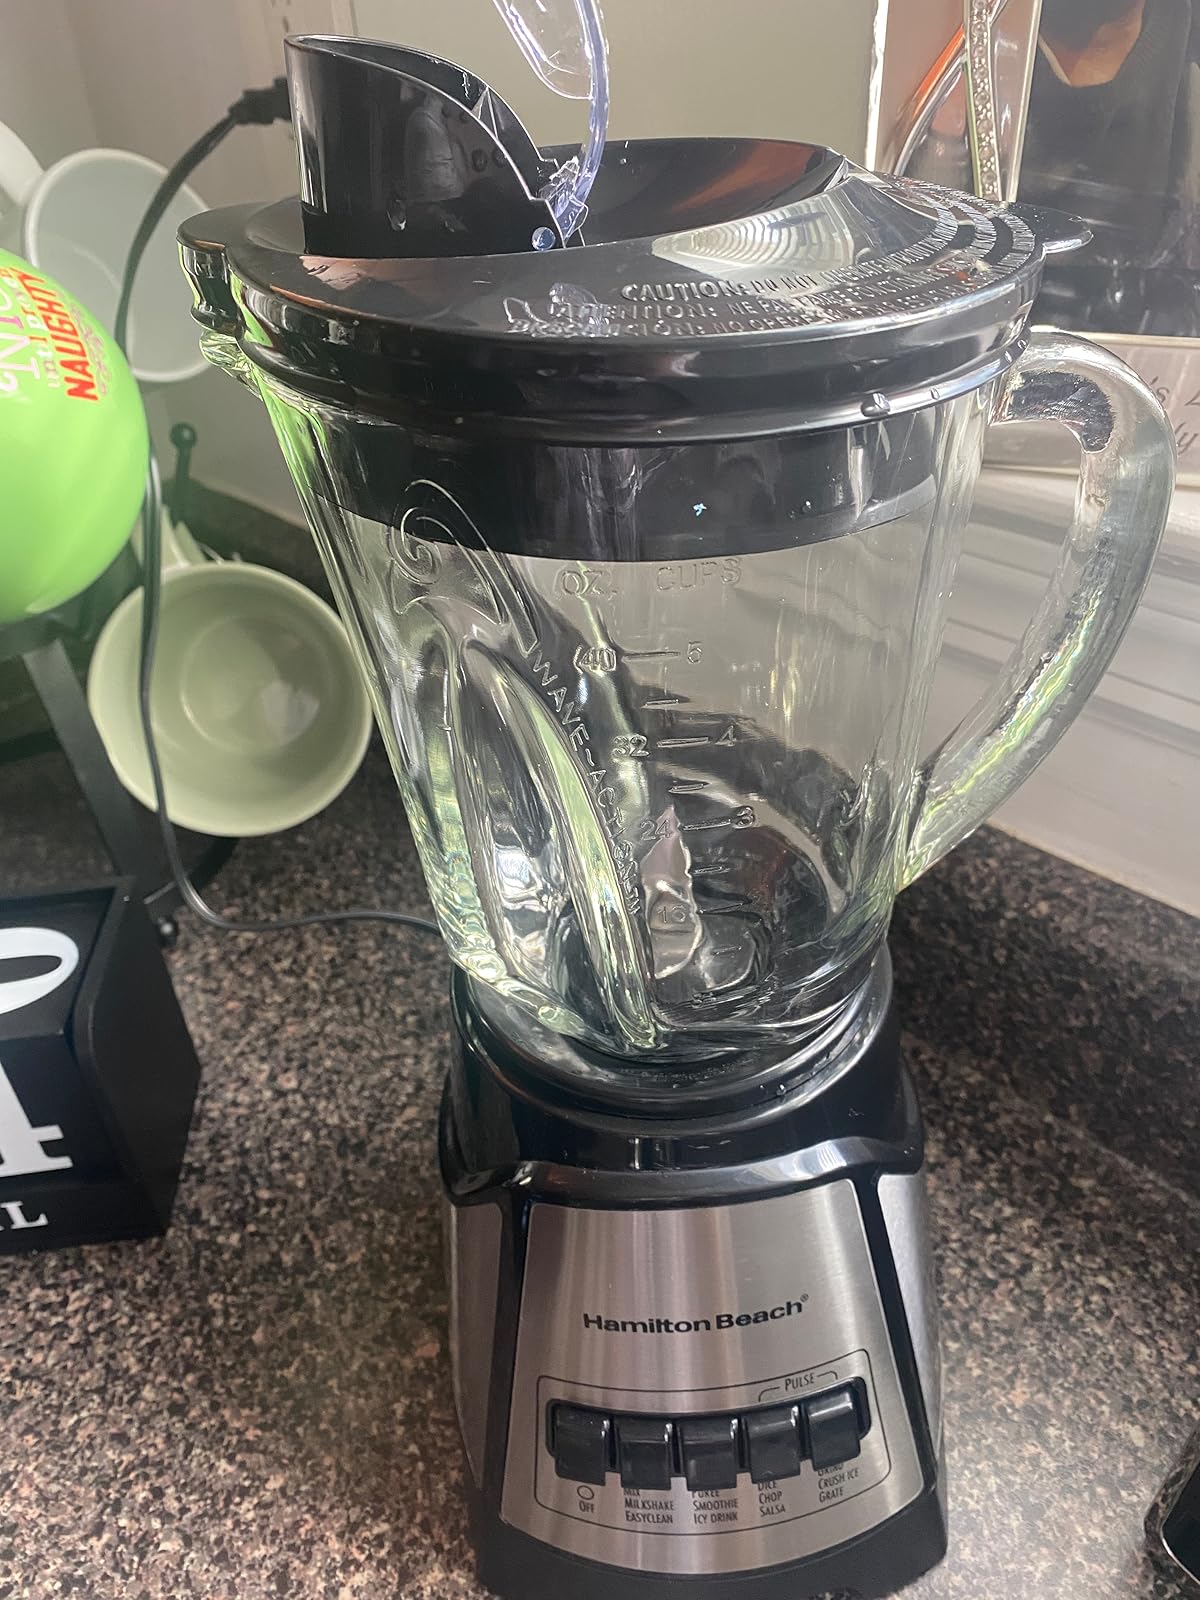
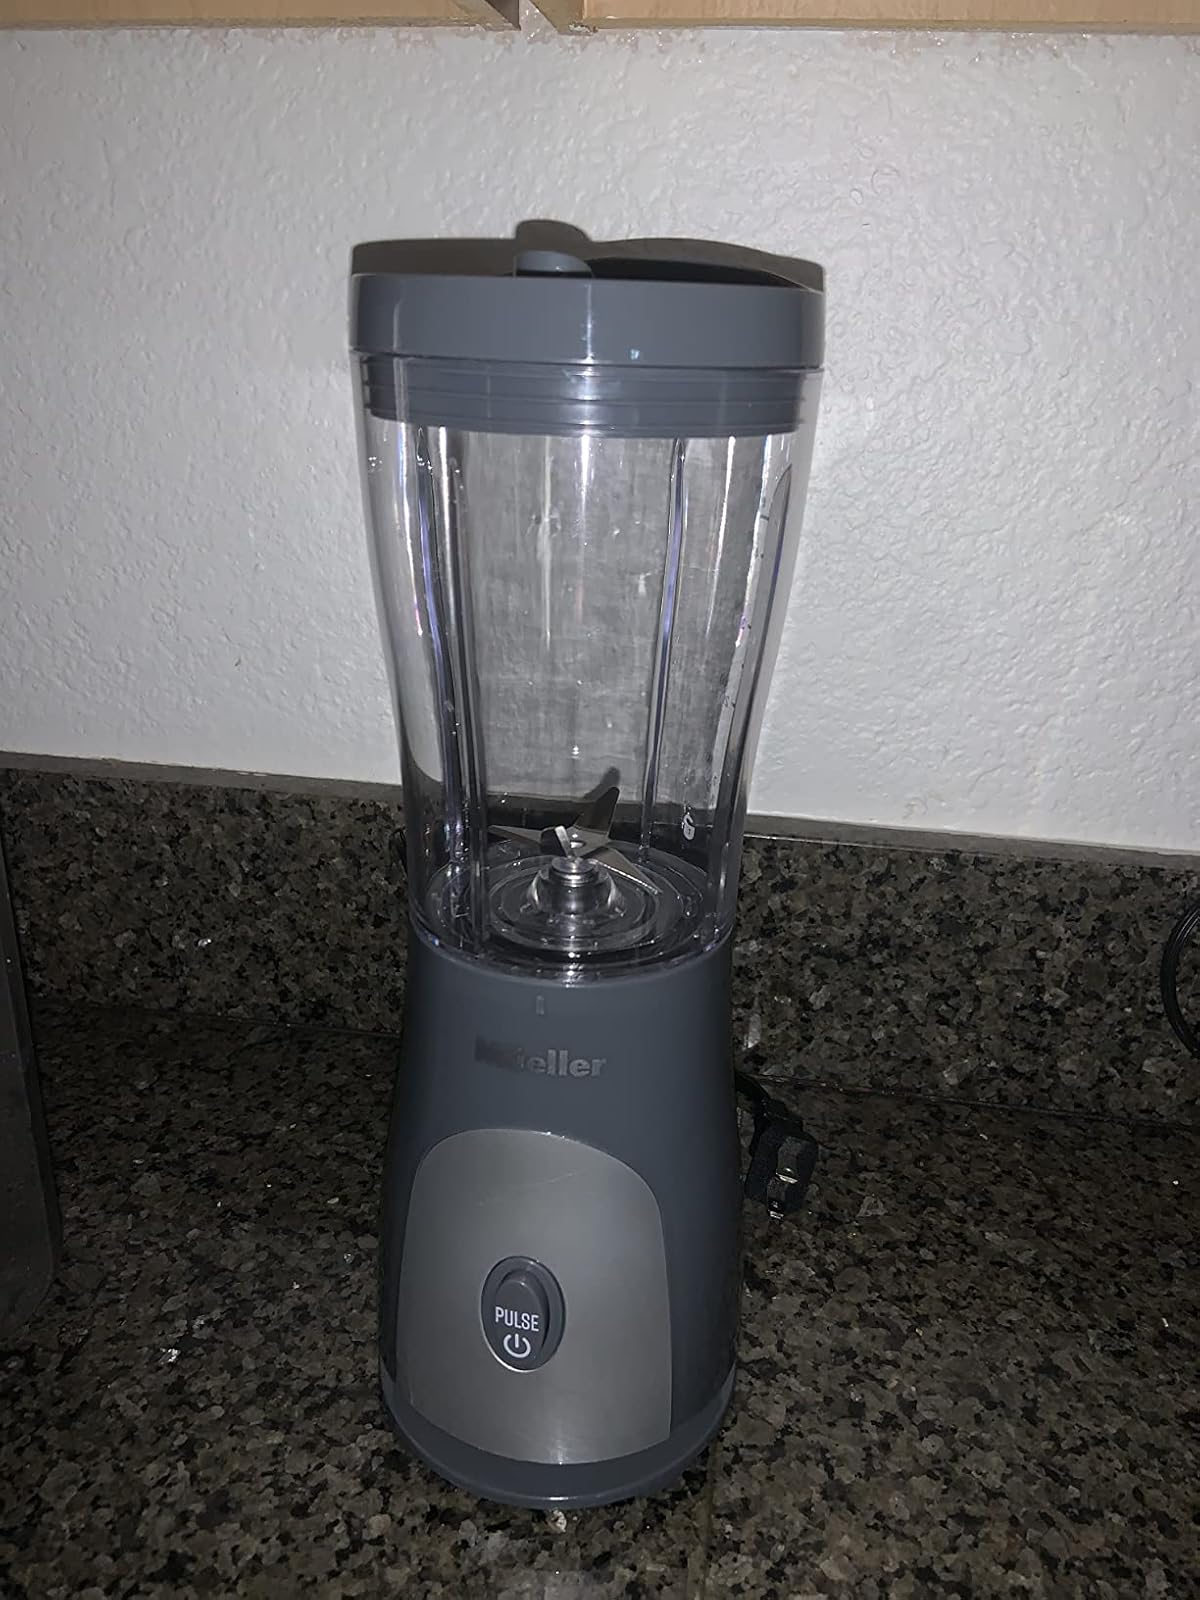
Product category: items_blender
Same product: no